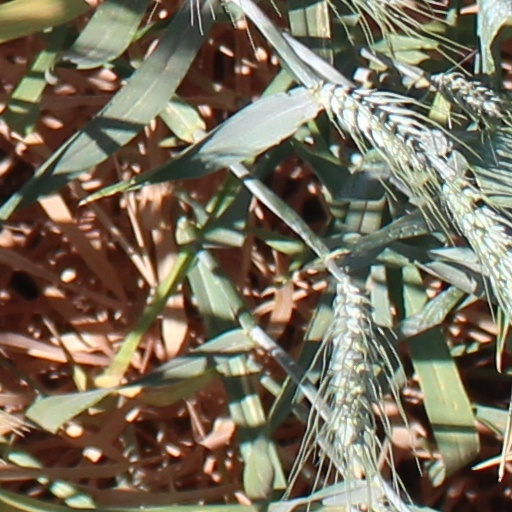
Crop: wheat